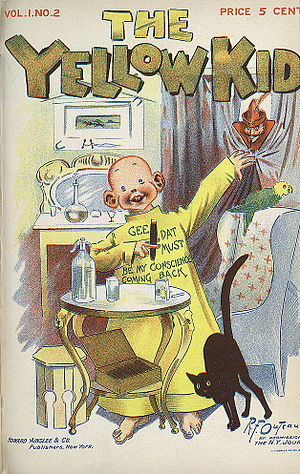
The Yellow Kid
The Yellow Kid
The Yellow Kid var hovedpersonen i Hogan's Alley, en af verdens første tegneserier og den første som blev trykt i farver. The Yellow Kid var en dreng med et fjollet grin og en gul natskjorte som holdt til i en baggyde, som var fyldt med flere andre sære personer. Han udtrykte sig ikke med de almindelige talebobler, men derimod blev hans replikker skrevet på natskjorten. Hans sprog var typisk ghetto-præget.